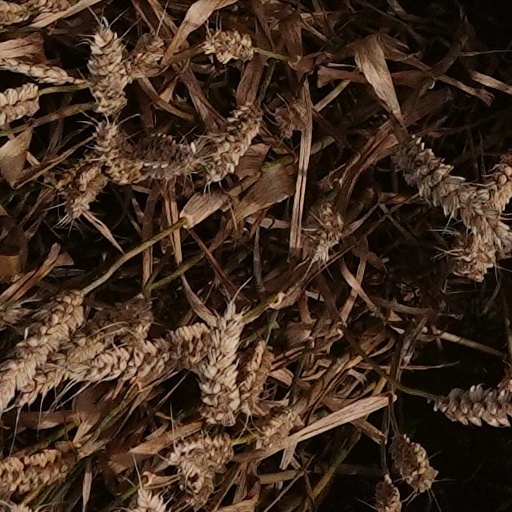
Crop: wheat